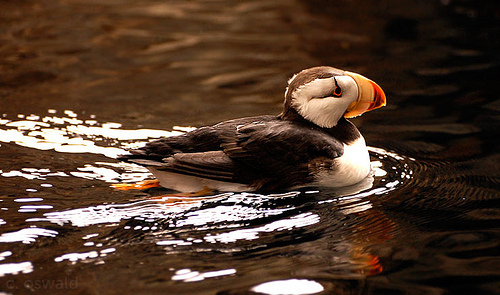
a small waterfowl with a white cheek and breast, black wings and crest and a wide orange/red bill.
this larger bird has a white breast, black neck, and a large orange and red hooked bill.
this bird is black and white with a red tip on it bill
this bird has a white belly and breast, black wing and crown, and a colorful hooked bill.
this peculiar bird is black and white-feathered and features an extremely thick, multicolored beak.
this black-and-white bird has a large yellow and red beak which does not protrude very far from its face.
a medium sized bird, with a black back, crown, and wings, white belly and cheek patch, and a rounded bill.
this unique bird has a large orange beak and white cheek patches.
this large bird has a white belly and cheeks, and dark brown feathers with a thick yellow and orange beak.
this bird is black with whtie and has a long, pointy beak.
Species: Horned Puffin